René Angélil

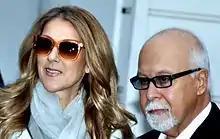

In 1966, Angélil married his first wife, Denyse Duquette. Their son Patrick was born in 1968, and they divorced in 1972. He married singer Anne Renée in 1974; they had two children, then divorced in 1986. Their daughter, Anne-Marie, married singer Marc Dupré in 2000.